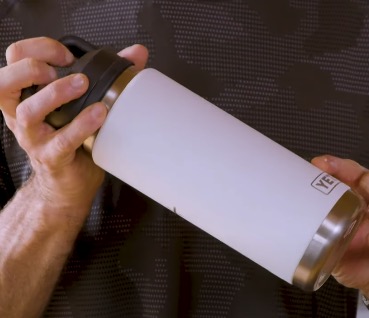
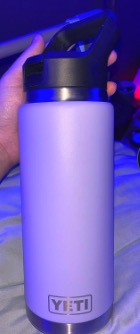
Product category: misc
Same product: yes